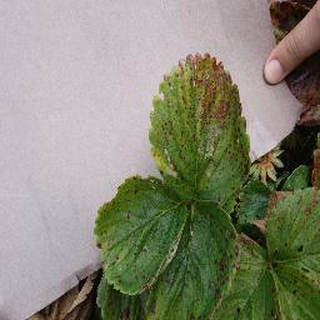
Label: strawberry_leaf_scorch